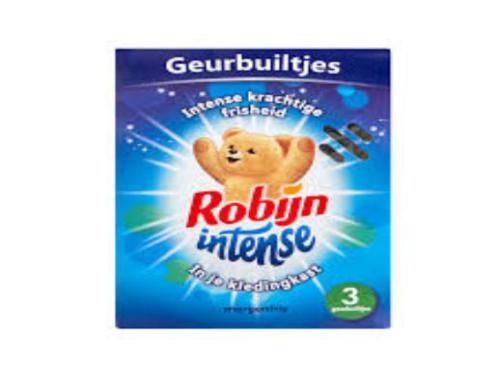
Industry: Necessities